Spaceship Earth (Epcot)

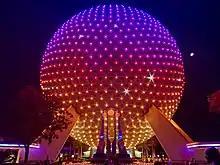
Spaceship Earth's LED lighting design introduced in 2021

On August 25, 2019, it was announced that, as part of a multi-year renovation of Epcot, Spaceship Earth would be updated with a new narrative about the human experience and the art of storytelling under the new name Spaceship Earth: Our Shared Story. An ethereal "story light" would guide guests as they traveled through the attraction. The attraction was initially scheduled to close for this update on May 26, 2020, however this was indefinitely delayed due to the temporary closure of all Walt Disney World parks on March 16 due to the COVID-19 pandemic.